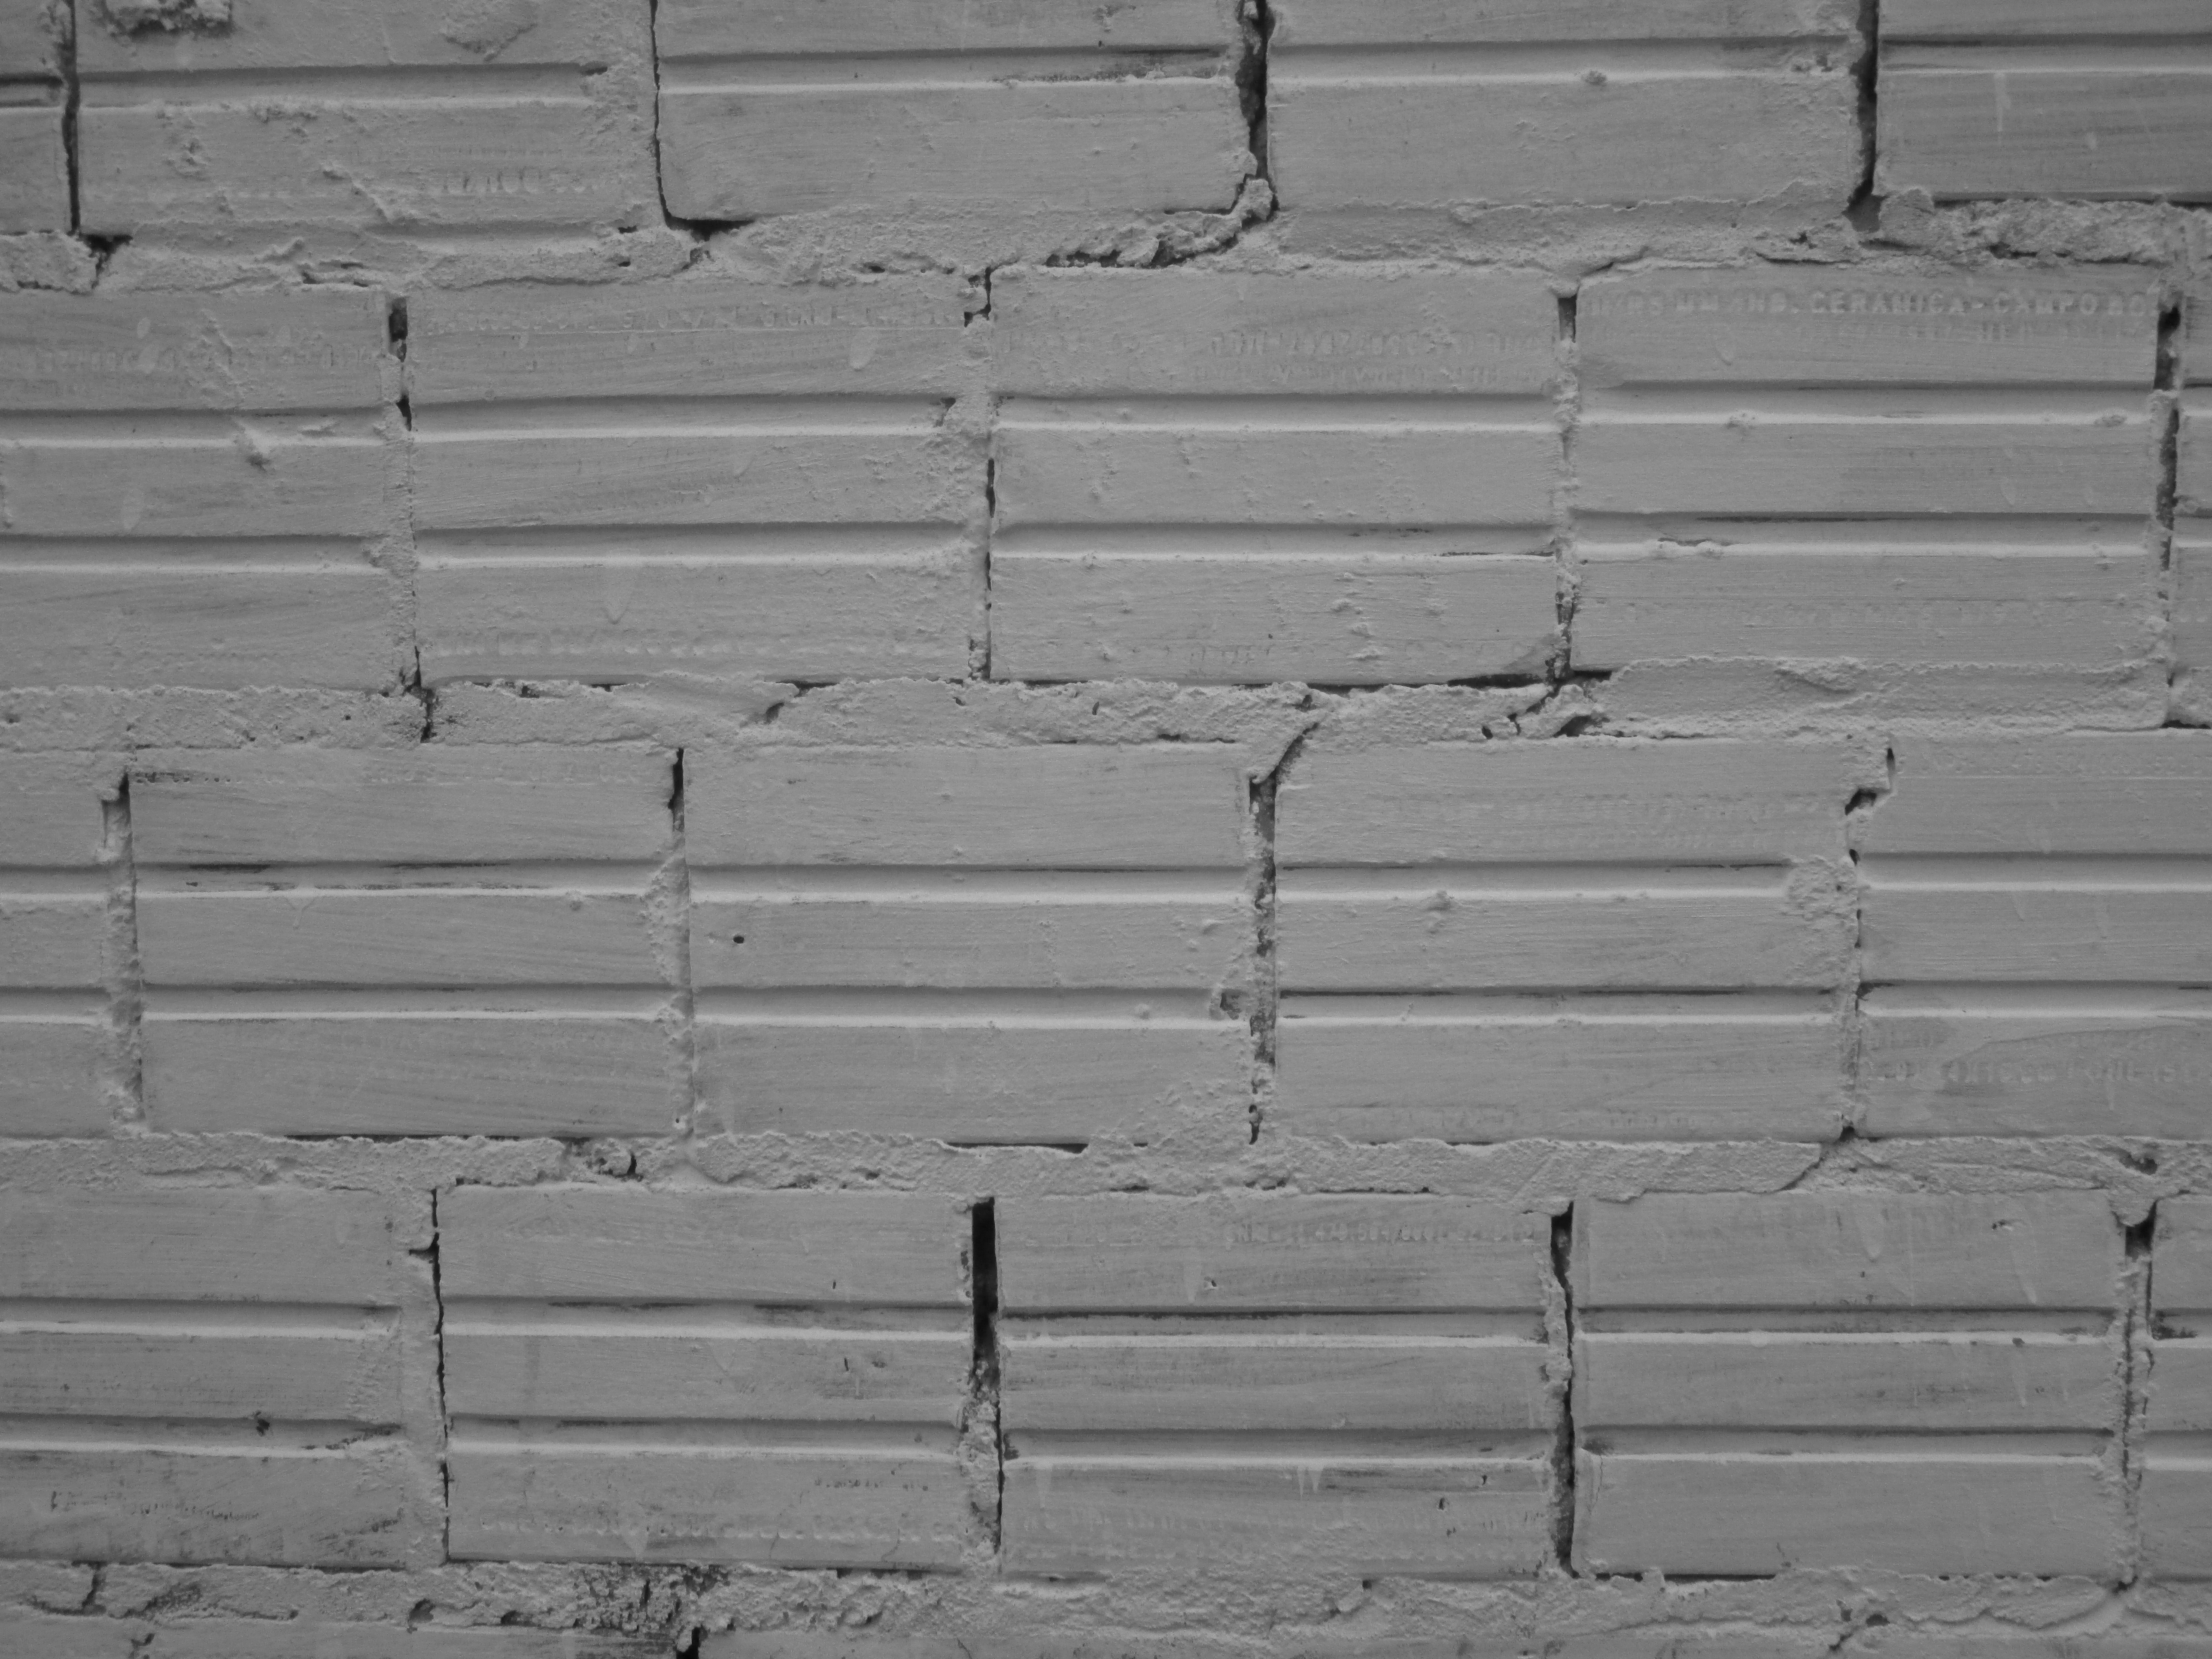
black and white, wood, white, texture, floor, wall, construction, pattern, line, stone wall, monochrome, brick, material, brick wall, bricks, blocks, brickwork, brick texture, monochrome photography